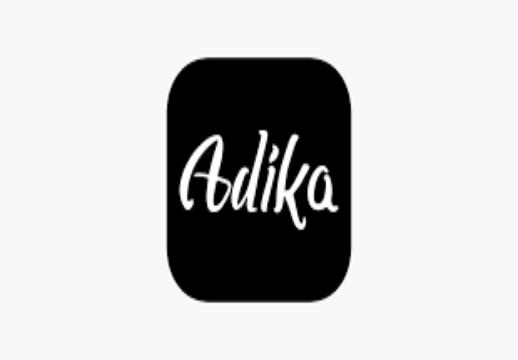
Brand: adika
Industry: Leisure